Dun an Sticir

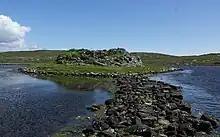
Dun an Sticir

Dun an Sticir is an Iron Age broch situated approximately 9.5 kilometers north of Lochmaddy in a loch on North Uist in the Scottish Outer Hebrides. A building was erected on the site in the late medieval period.